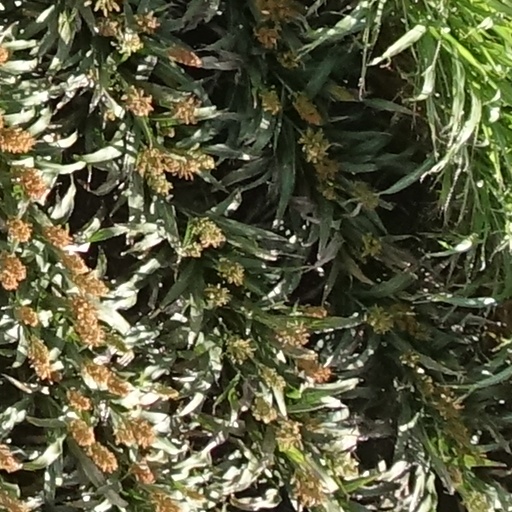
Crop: sorghum